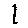
Label: 1